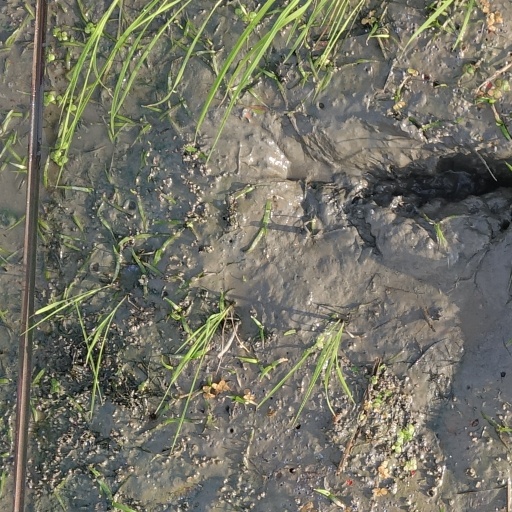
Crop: rice